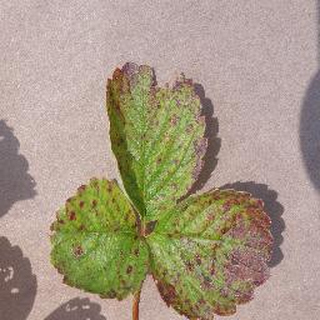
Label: strawberry_leaf_scorch